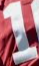
Number: 1